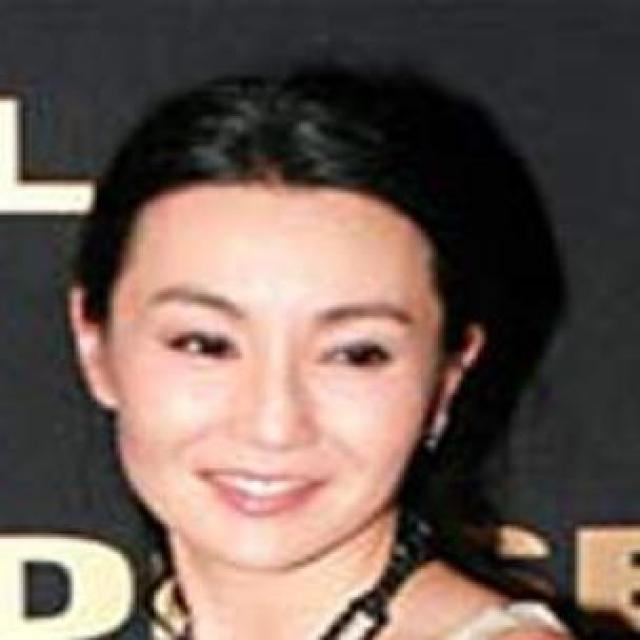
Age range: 21-44